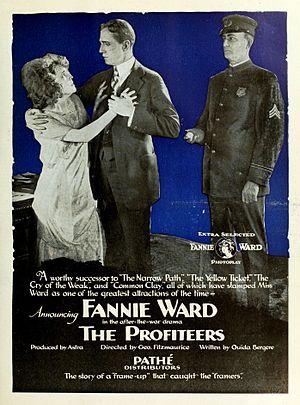
George Fitzmaurice est un producteur et réalisateur américain, né le 13 février 1885 à Paris, mort le 13 juin 1940 à Los Angeles.
Fannie Ward, de son vrai nom Fannie Buchanan est une actrice américaine de théâtre et de cinéma muet née le 22 février 1872 à Saint-Louis dans le Missouri et morte le 27 janvier 1952 dans son appartement de Park Avenue à New York. Fannie Ward est surtout connue pour son rôle comique dans le film Forfaiture, un film à forte connotation sexuelle sorti en 1915 de Cecil B. DeMille. Son apparence sans âge la conduit vers la célébrité. La nécrologie 28 janvier 1952 du New York Times la décrivit comme étant « une actrice qui n'a jamais quitté le haut de l'affiche dans son métier » et qui « se consacrait sans relâche à paraître éternellement jeune, une habitude qui la rendit célèbre. »
The Profiteers est un film américain réalisé par George Fitzmaurice et sorti en 1919.